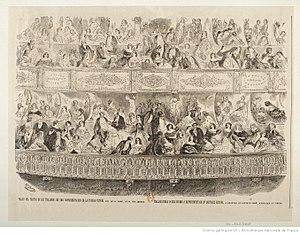
Technique de l'image: estampe. - gravure sur bois. - bois Sources